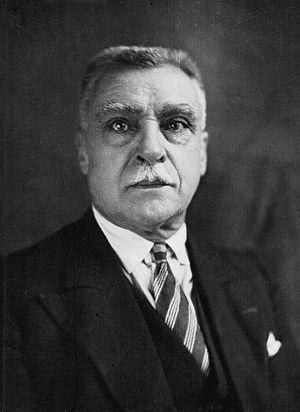
Charles Berthezenne, député de la Nièvre (??)
Charles Berthézenne est un homme politique français né le 30 janvier 1871 à Valleraugue et décédé le 11 juin 1942 dans la même ville.